Guiping

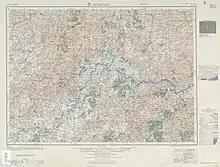
Map including Guiping (labeled as KUEI-P'ING (SUNCHOW) ) (AMS, 1954)

Guiping has a monsoon-influenced humid subtropical climate (Köppen "Cfa"), with short, mild winters, and long, hot, humid summers. Winter begins dry but becomes progressively wetter and cloudier. Spring is generally overcast and often rainy, while summer continues to be rainy though it is the sunniest time of year. Autumn is sunny and dry. The monthly 24-hour average temperature ranges from in January to in July, and the annual mean is . The annual rainfall is around , and is delivered in bulk (~46%) from May to July, when the plum rains occur and often create the risk of flooding. With monthly percent possible sunshine ranging from 13% in March to 53% in September, the city receives 1,596 hours of bright sunshine annually.